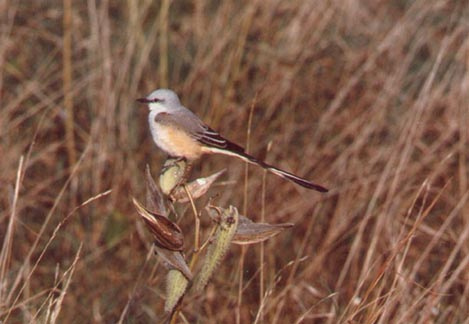
a very small bird with a silvery grey crown and nape, a white throat and belly, beige sides and a grey back with black and white wings and a long black tail.
this long-tailed bird has a grey head, white breast, and light orange flank.
this small bird has a long narrow tail with black tail feathers, gray wings, a white body, and a long narrow beak.
this bird has a grey head with a white throat, breast and belly.
this small bird has a white breast, pale brown side, black eyering, light brown back with dark brown primaries and a long, dark tail.
a bird that has a white breast, is tan around the flank, and has a long dark brown tail.
this bird has a gray crown,breast and tail feathers.
this bird is brown with white and has a long, pointy beak.
this bird has black tail feathers which are very long a gray had white chest and a black beak
this bird has wings that are grey and has a white belly
Species: Scissor Tailed Flycatcher